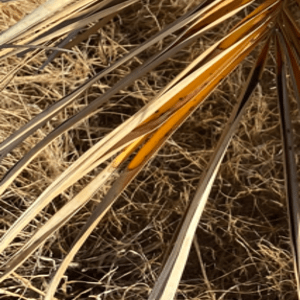
Label: Magnesium Deficiency